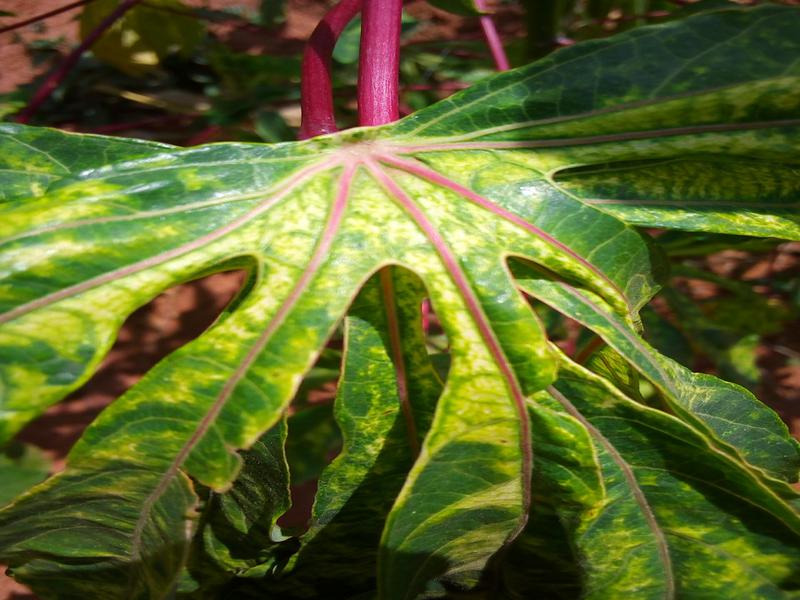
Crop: cassava
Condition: mosaic_disease